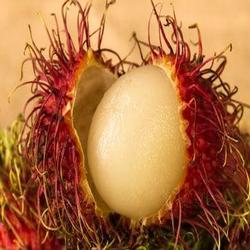
Label: Rambutan